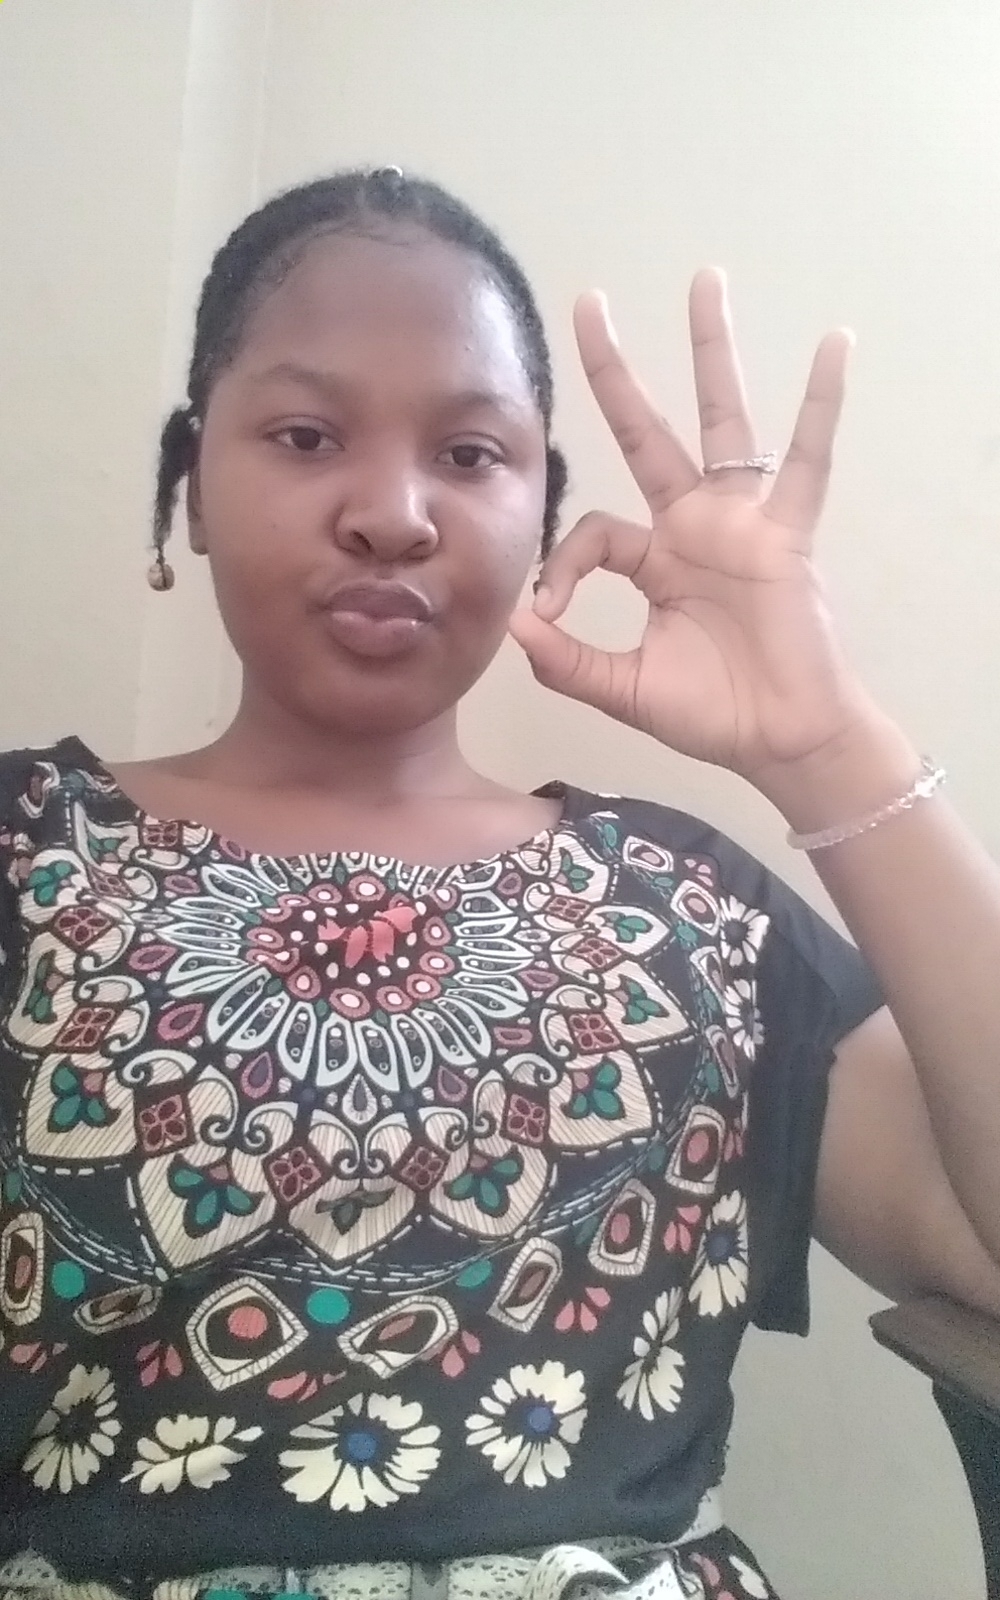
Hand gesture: ok